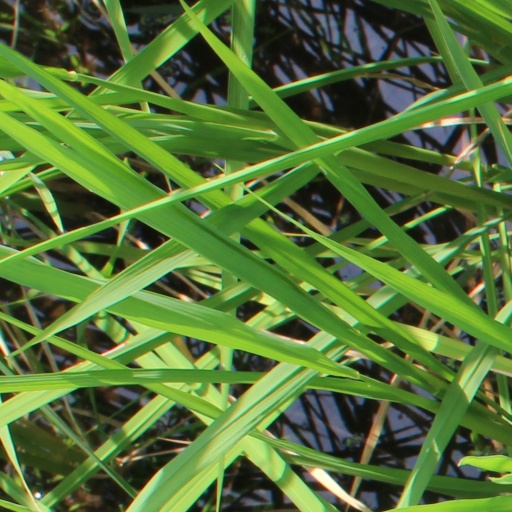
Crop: rice